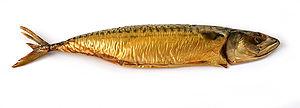
maquereau Scomber scombrus.
Le Maquereau, maquereau bleu ou maquereau commun est un poisson téléostéen de haute mer, apprécié pour sa chair et faisant l'objet d'une pêche industrielle.